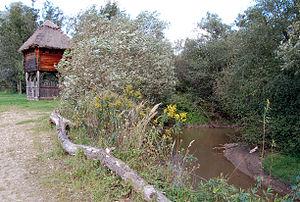
La Lafnitz est une rivière du sud-est de l'Autriche et de l'ouest de la Hongrie, et un affluent de la Raab, donc un sous-affluent du Danube.
Cet article recense les zones humides d'Autriche concernées par la convention de Ramsar.